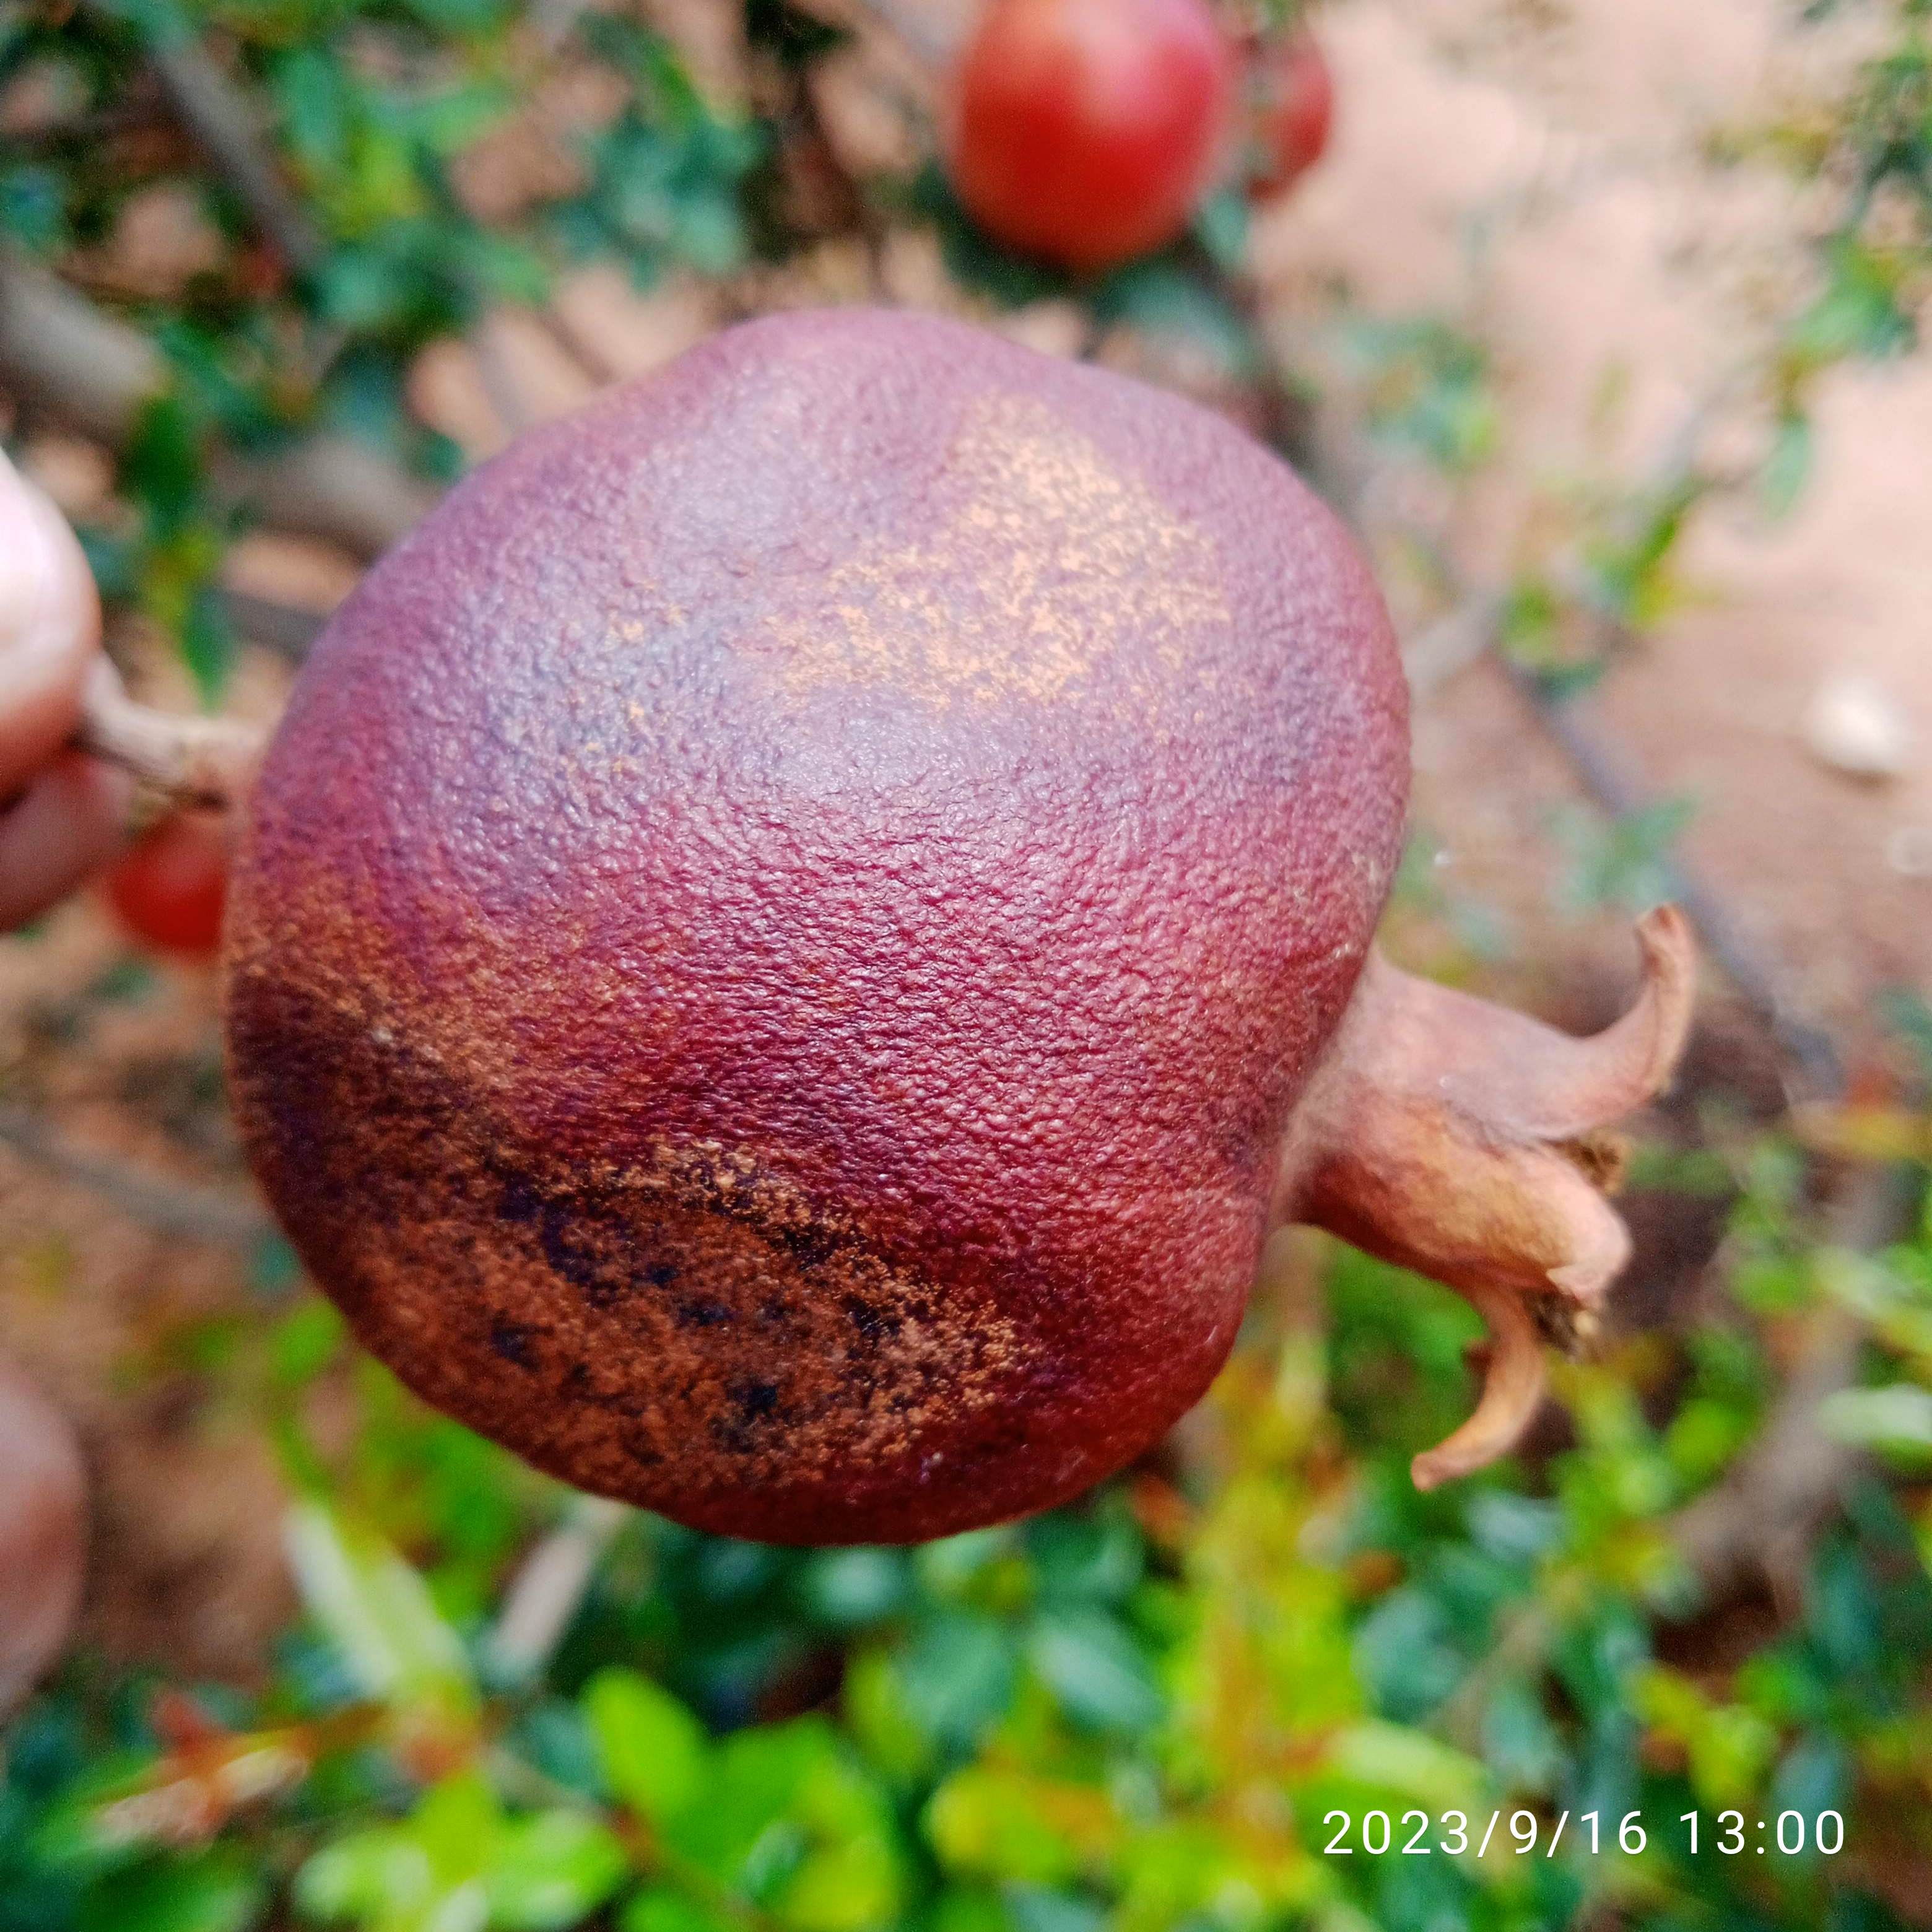
Label: Alternaria